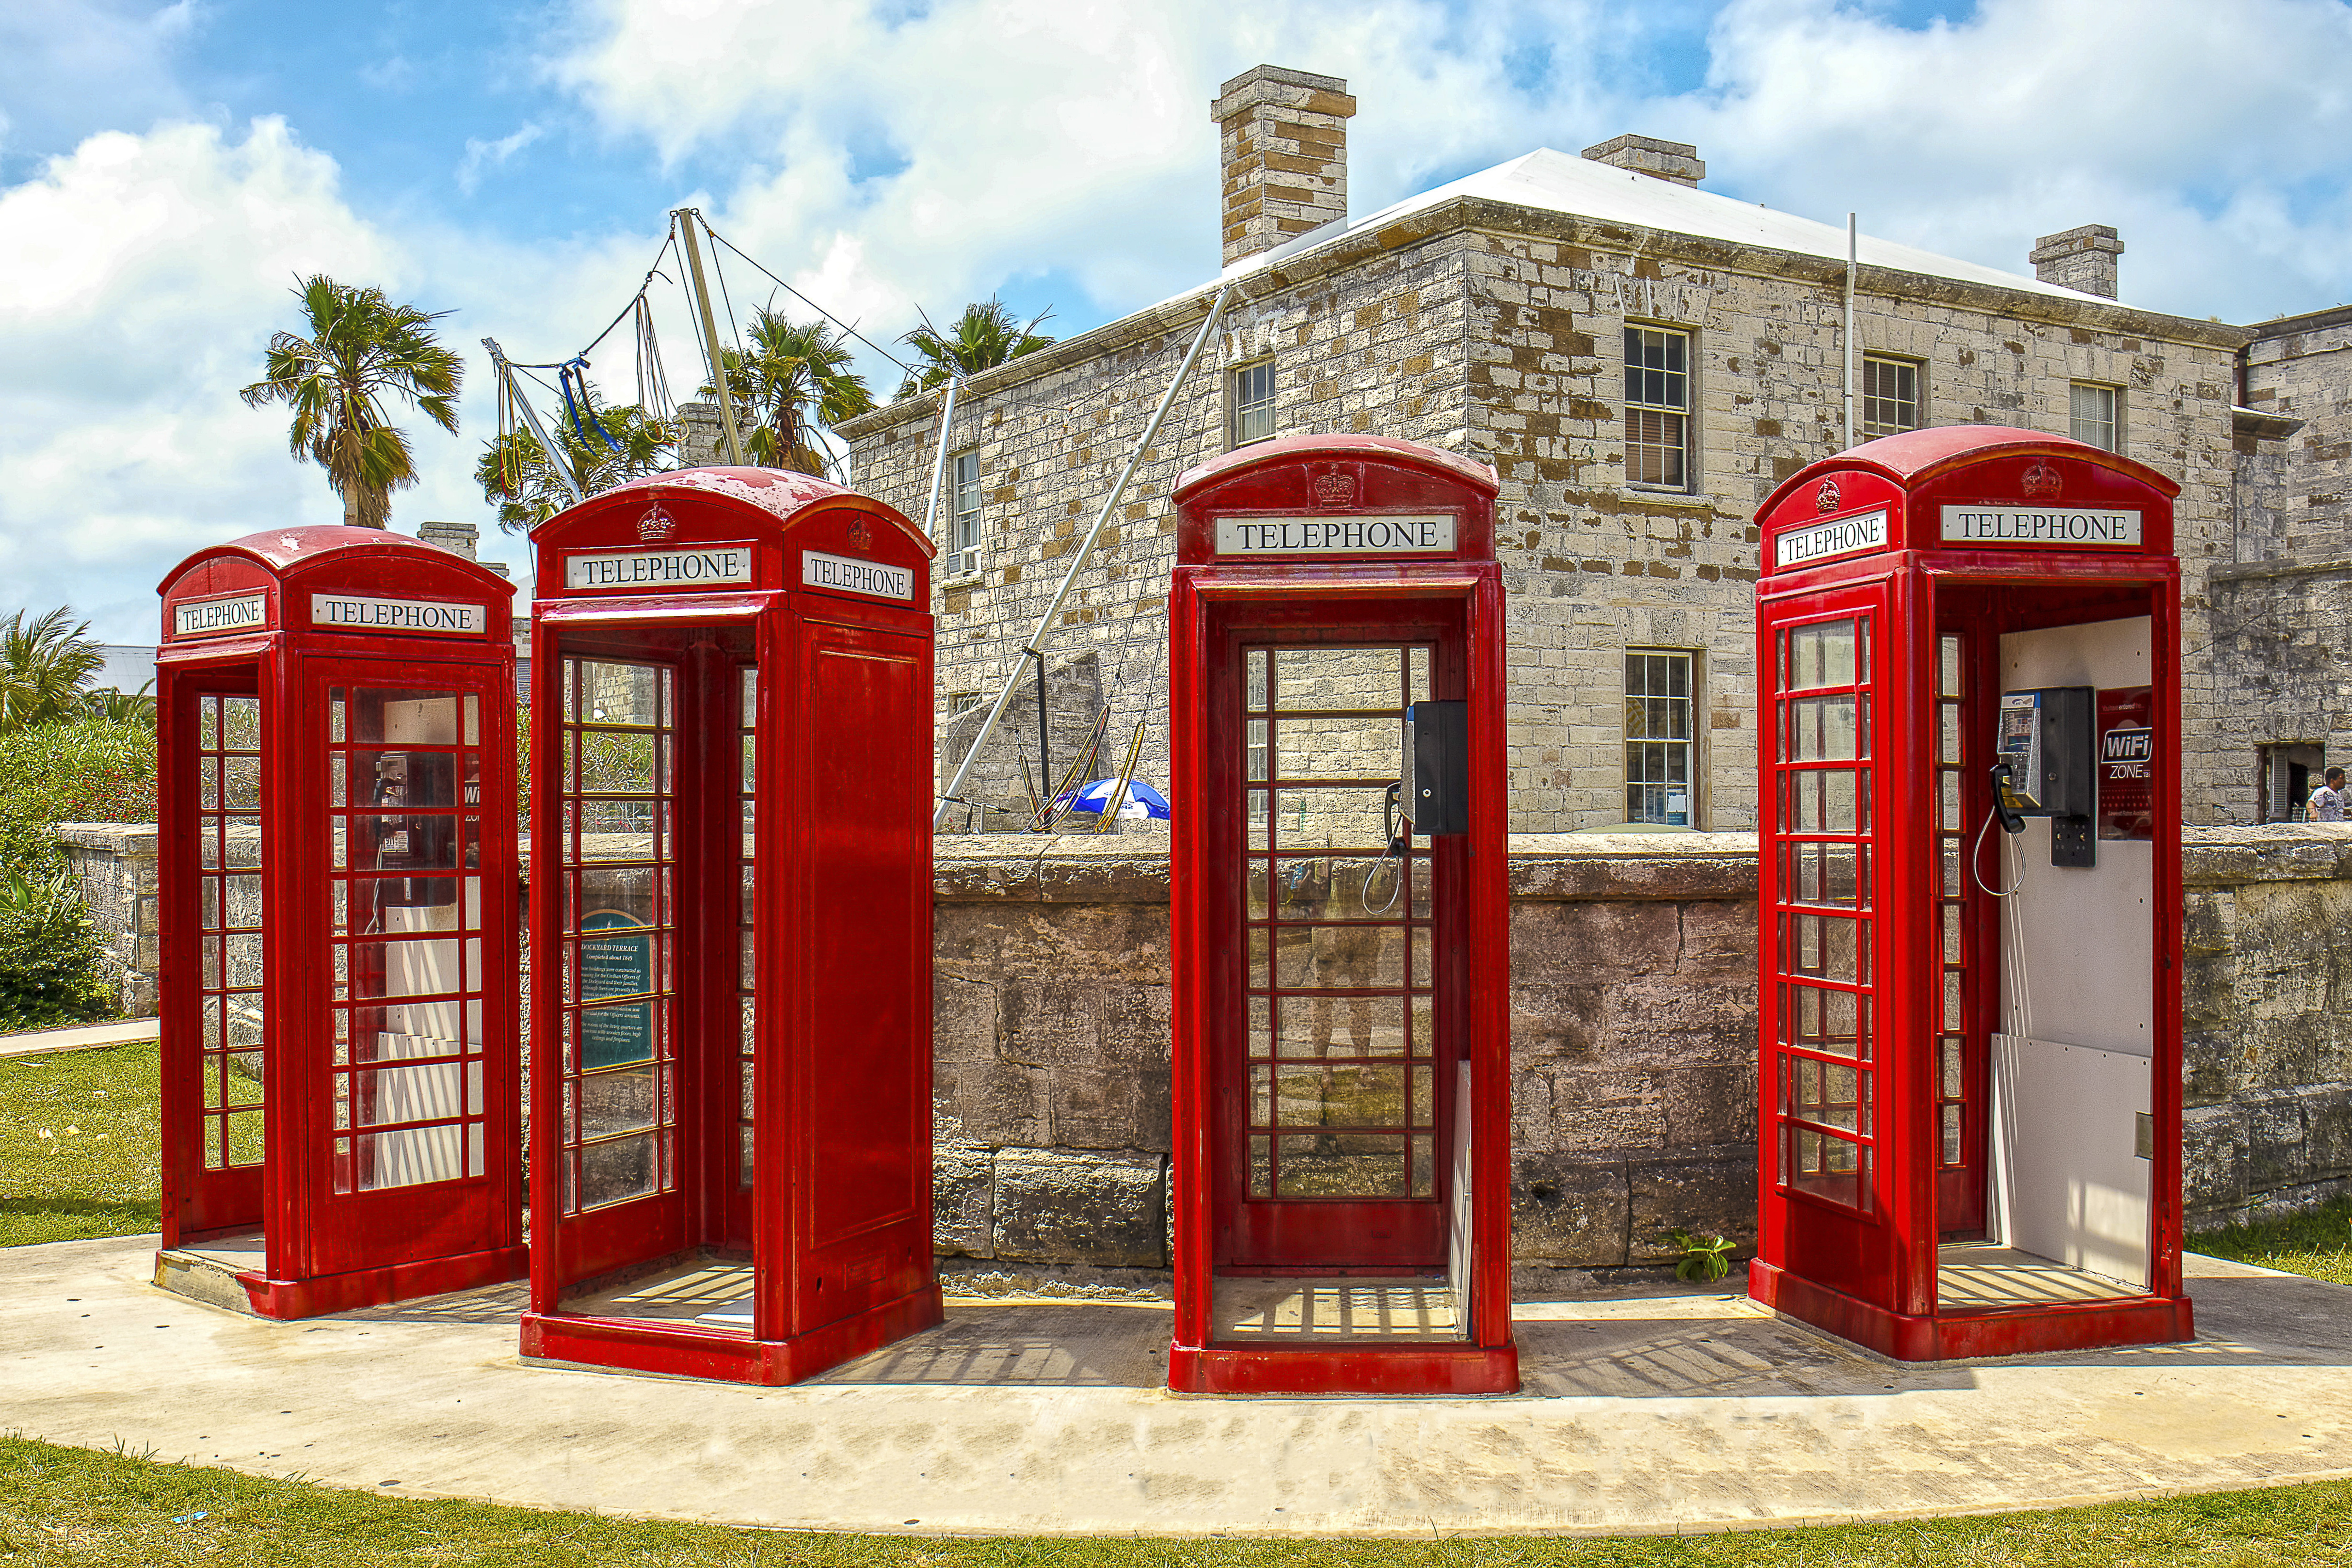
vintage, retro, city, red, public space, phone booth, bermuda, telephone booth, human settlement, outdoor structure